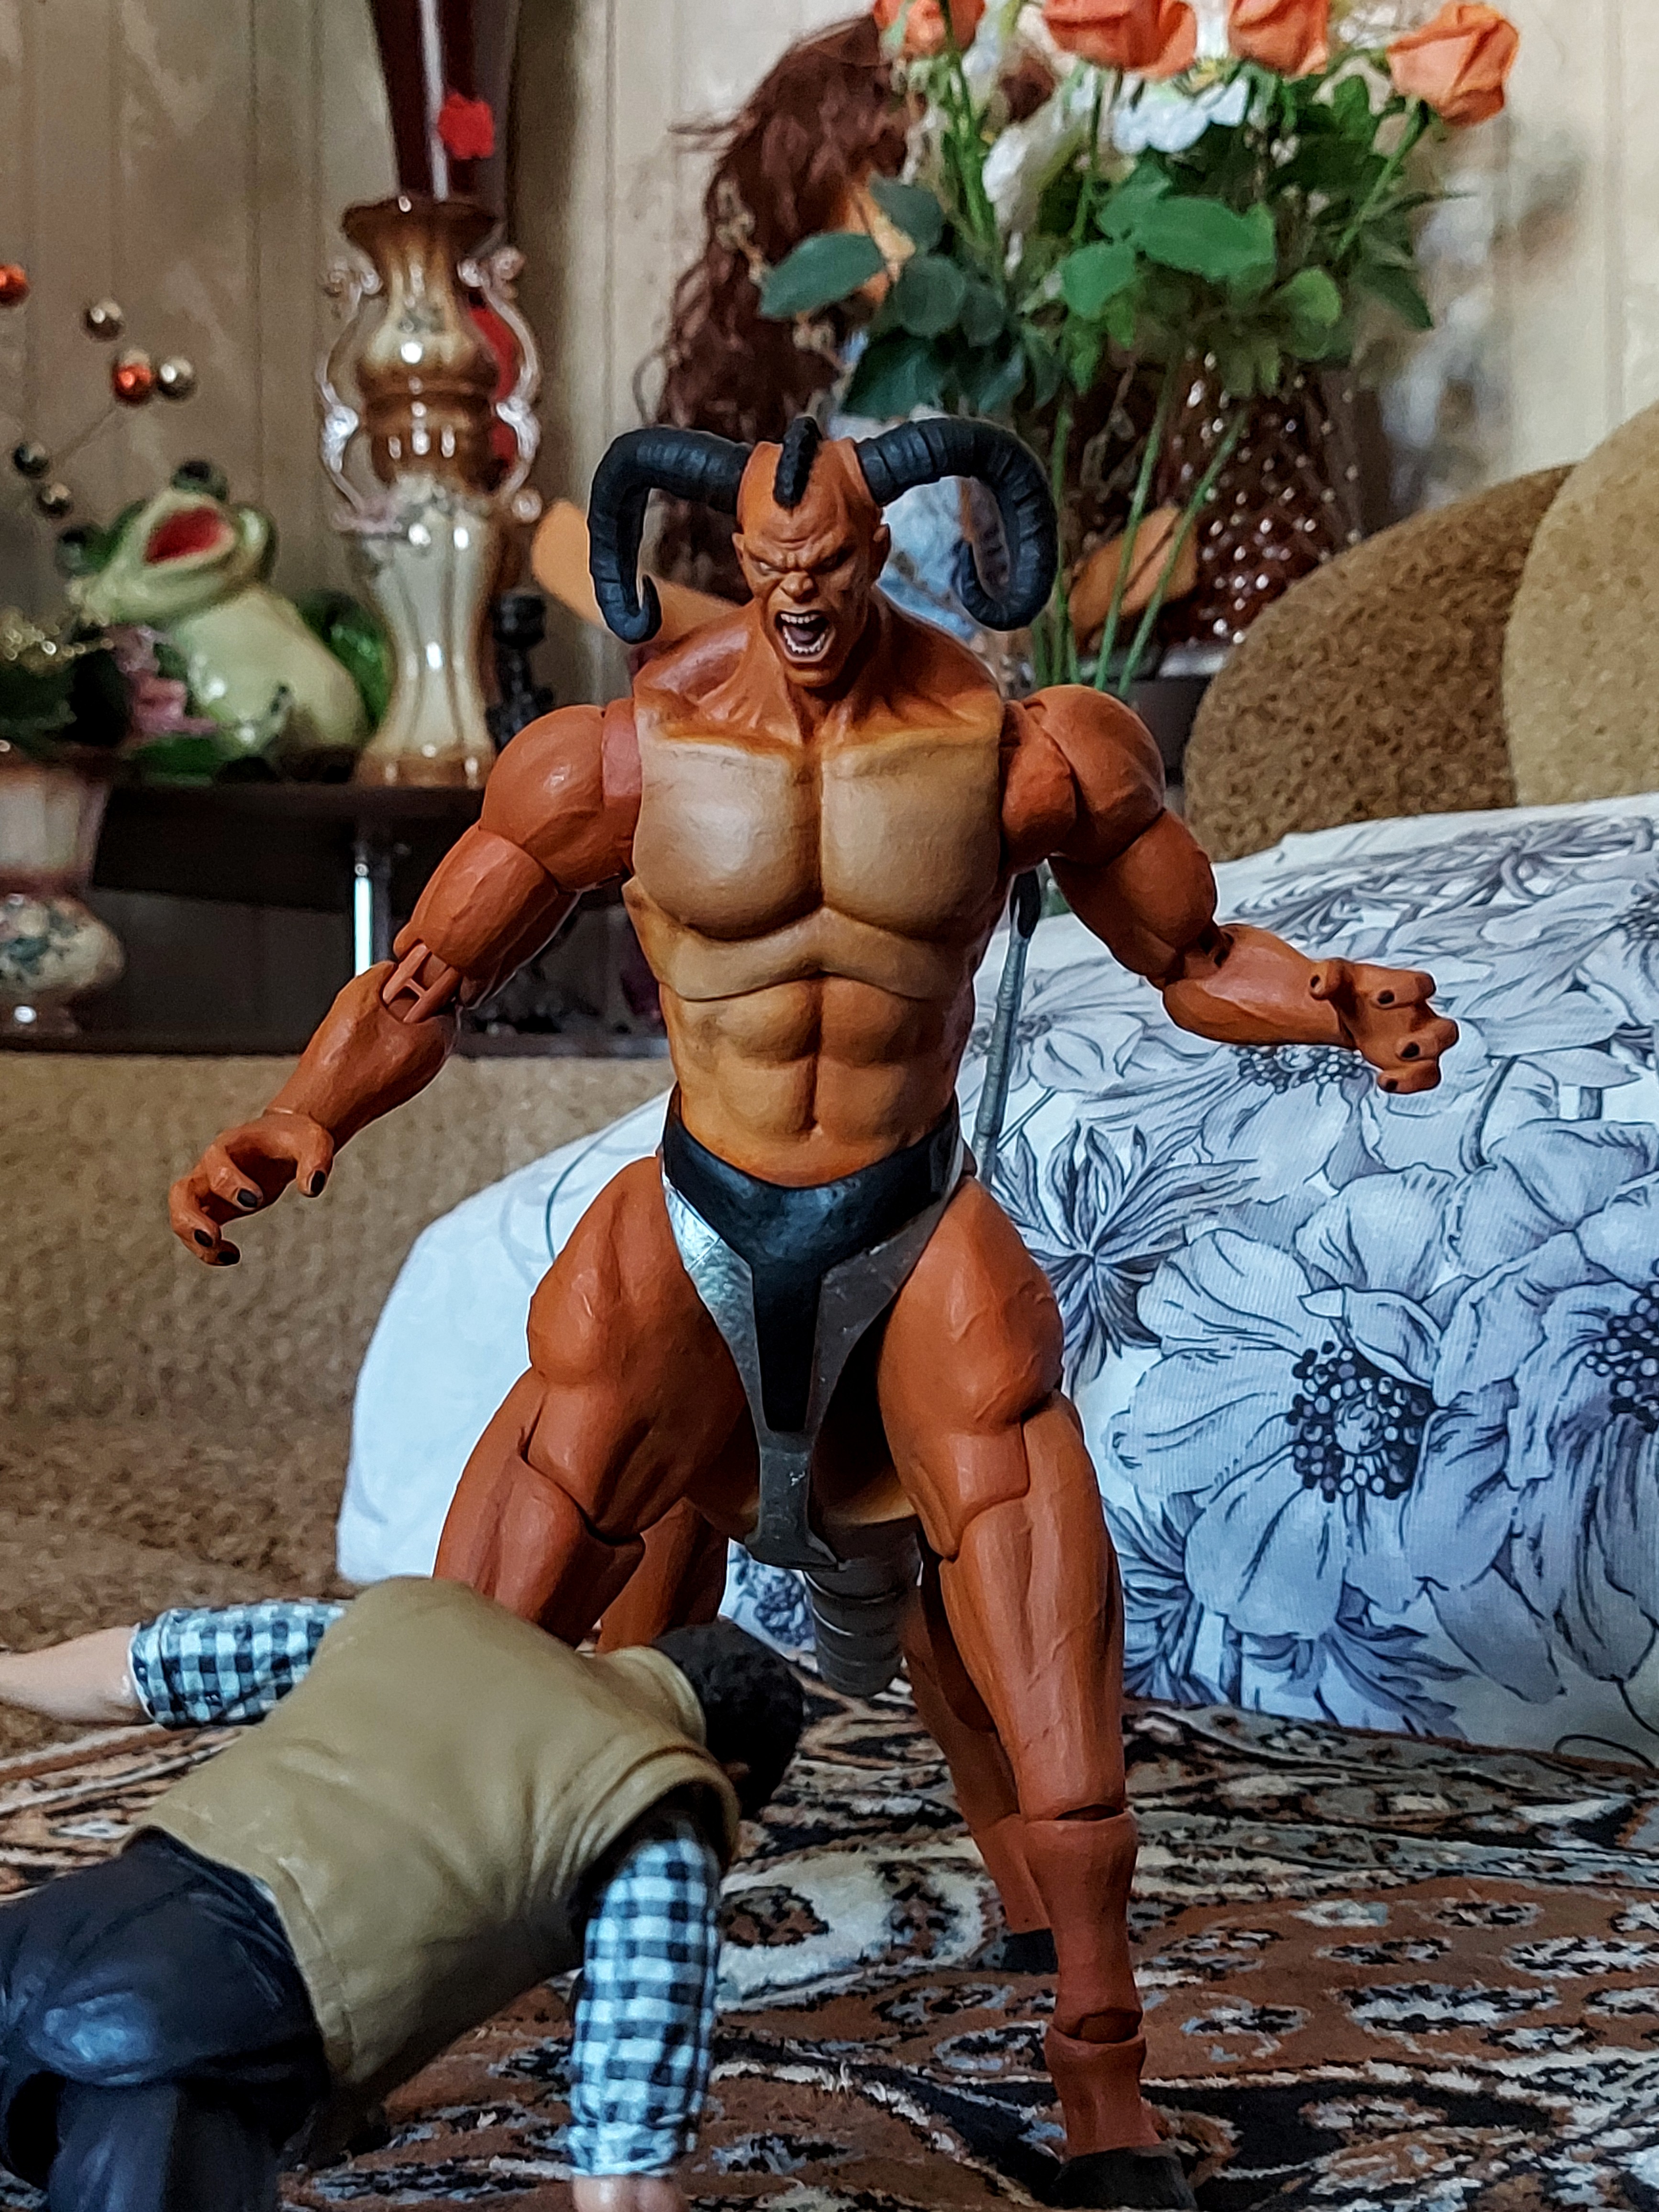
Shokan, storm, collectibles, warrior, fighter, action, figure, joint, shorts, bodybuilder, leg, muscle, plant, textile, thigh, bodybuilding, chest, underpants, art, undergarment, Barechested, trunk, abdomen, briefs, human leg, event, competition event, hat, physical fitness, toy, leisure, costume, action figure, fictional character, sitting, fiction, fun, vacation, contact sport, competition, sportswear, flesh, figurine, performing arts, Luggage and bags, photography, illustration, room